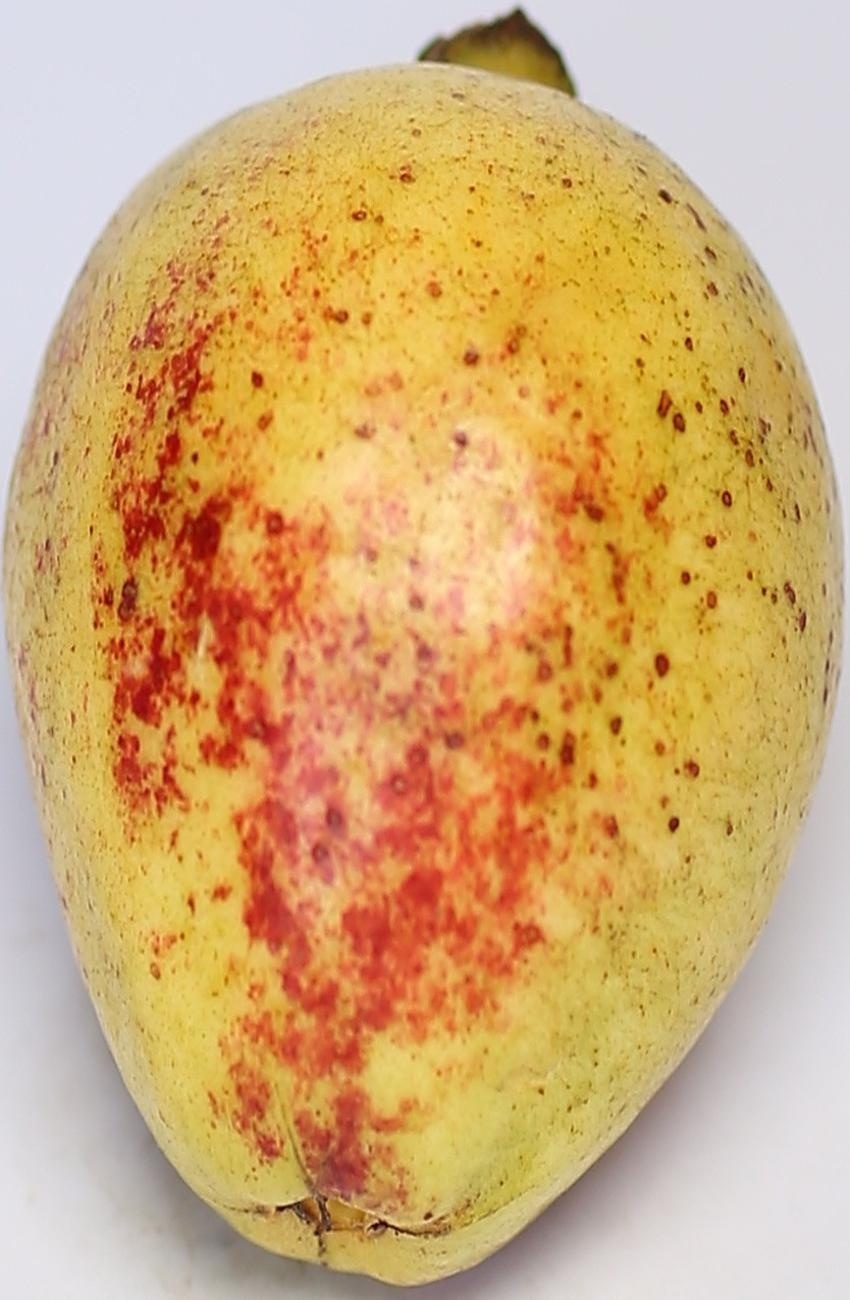
Maturity: ripe
Variety: riyali